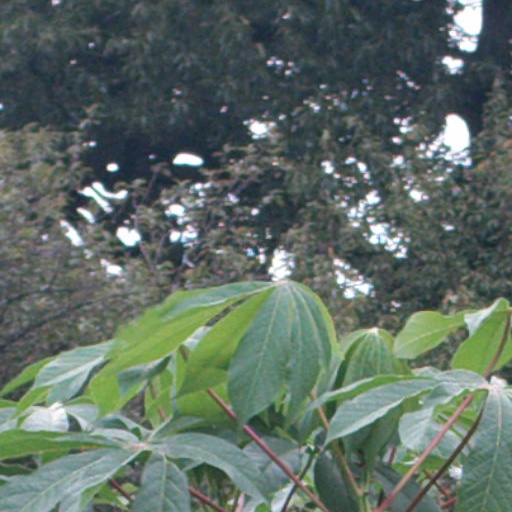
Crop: cassava